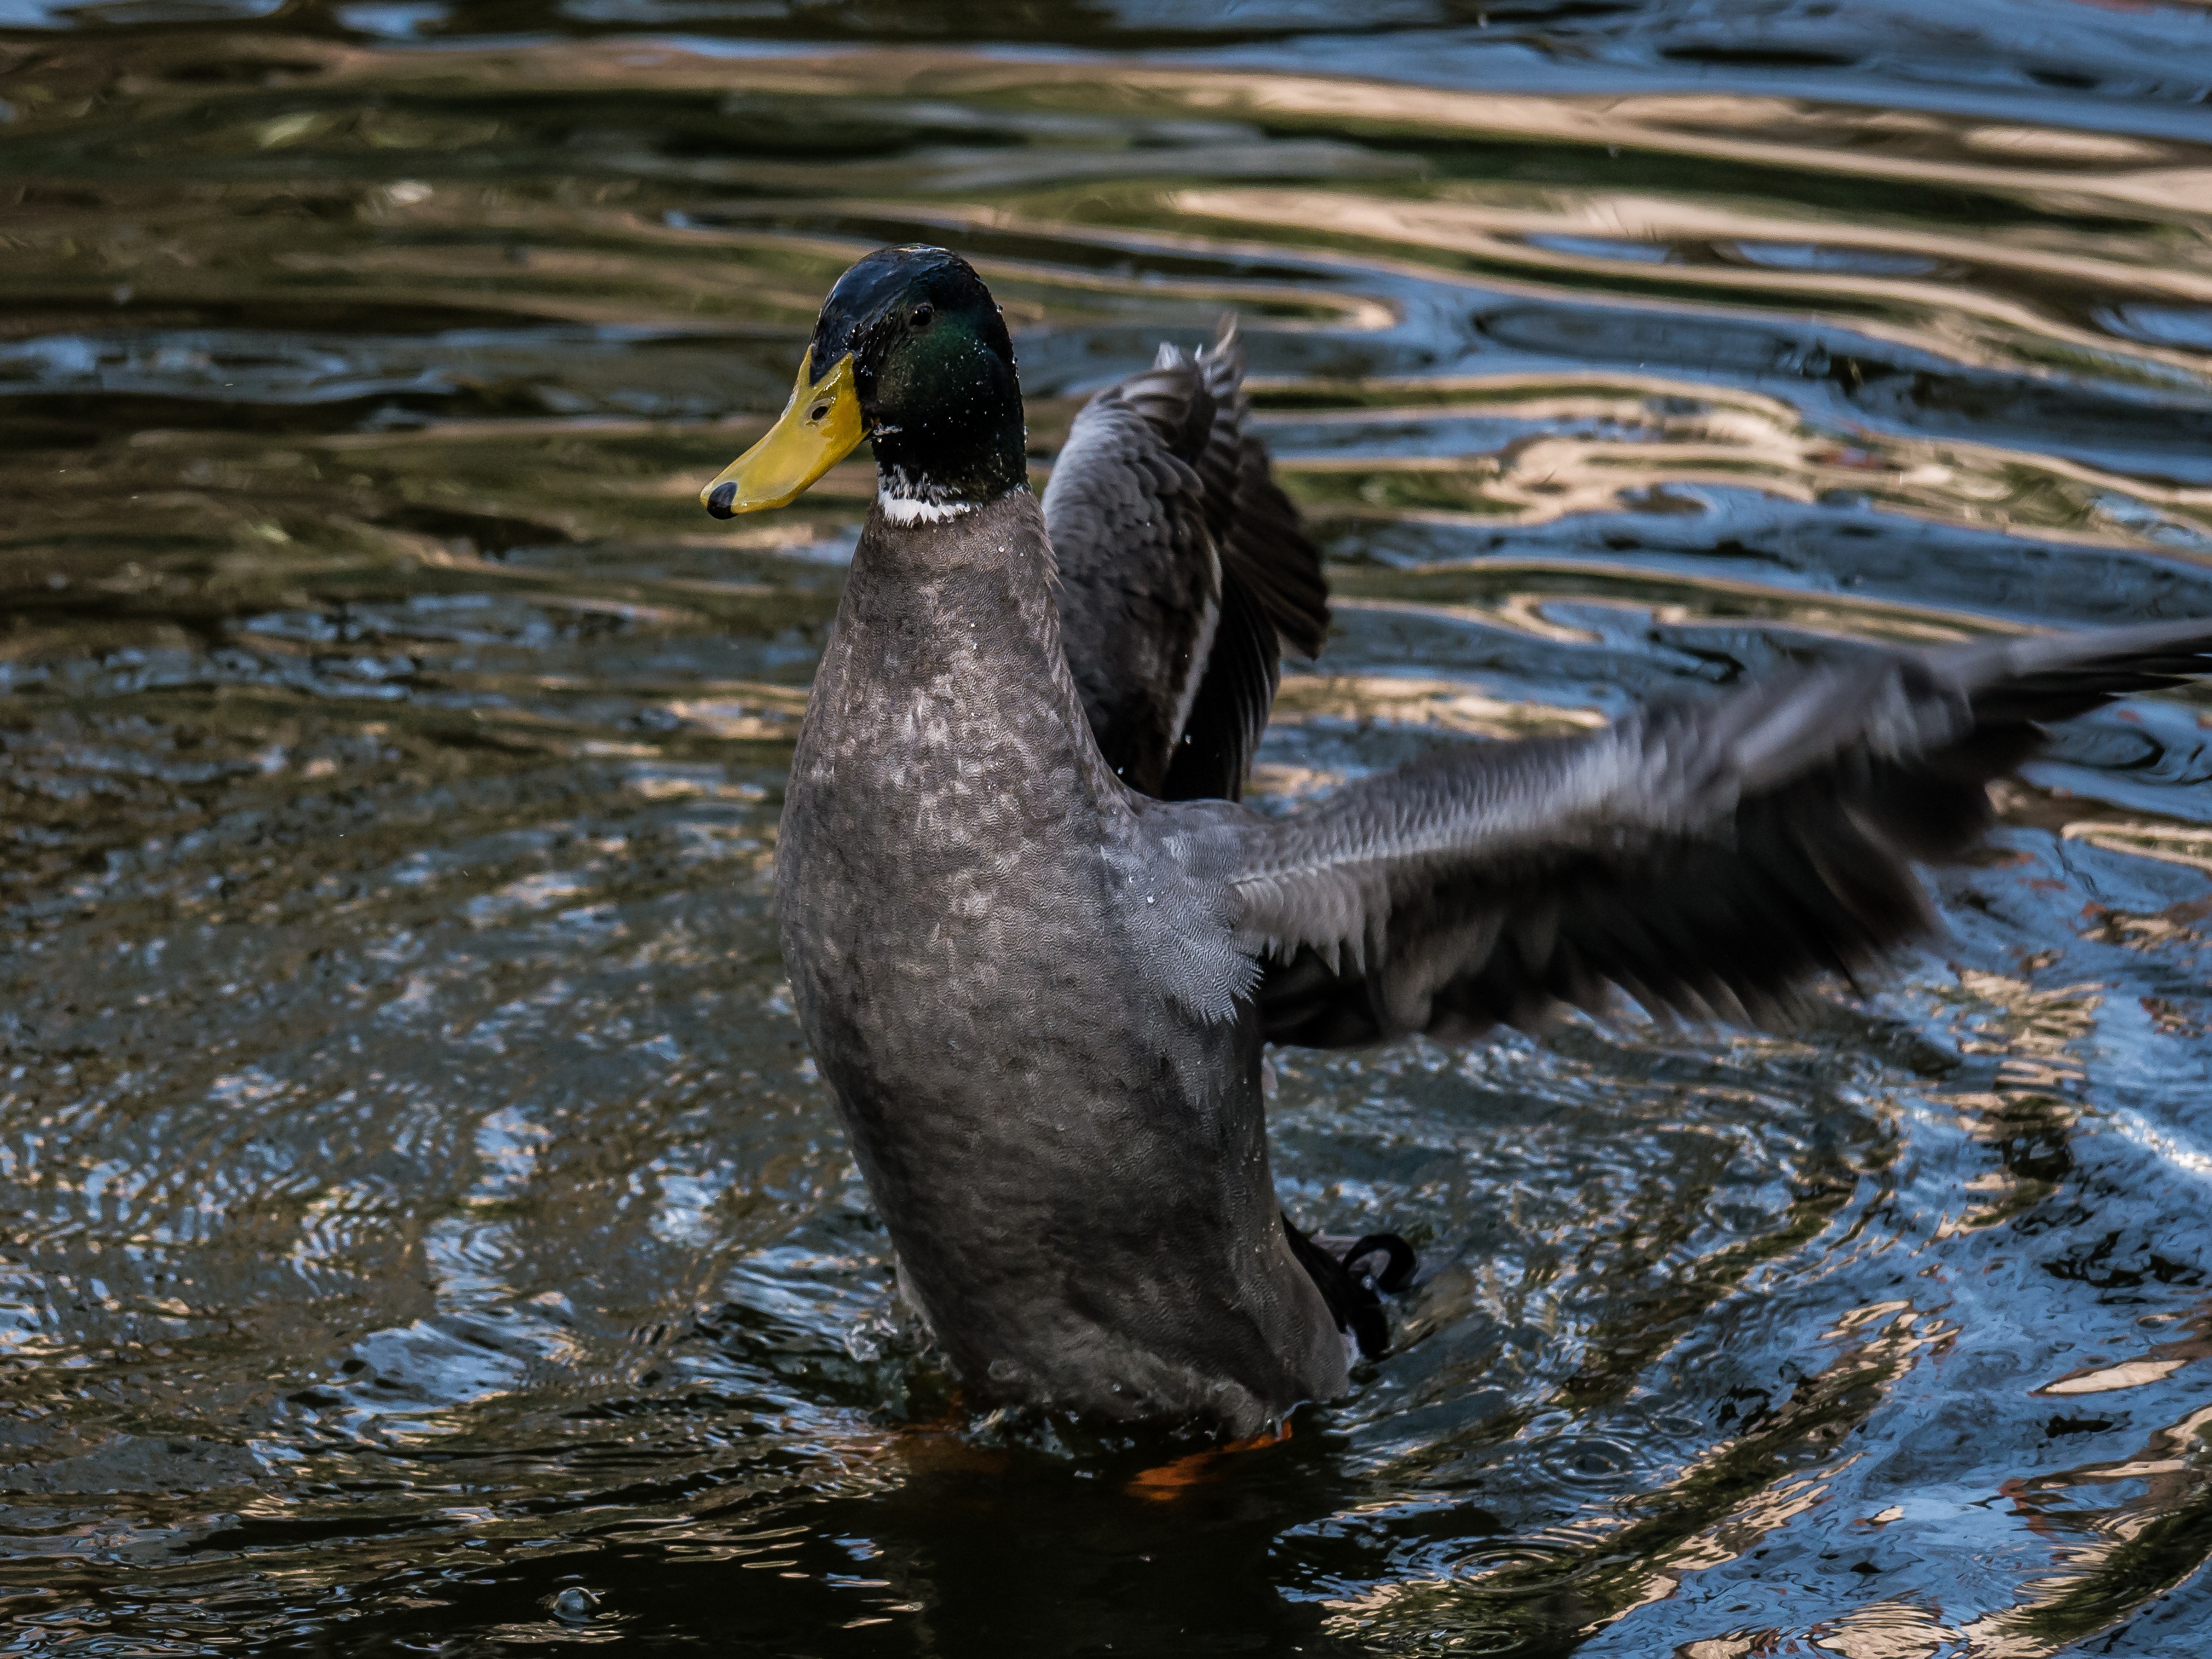
water, nature, bird, wing, wildlife, reflection, beak, fauna, duck, vertebrate, cormorant, waterfowl, water bird, mallard, flutter, ducks geese and swans, seaduck